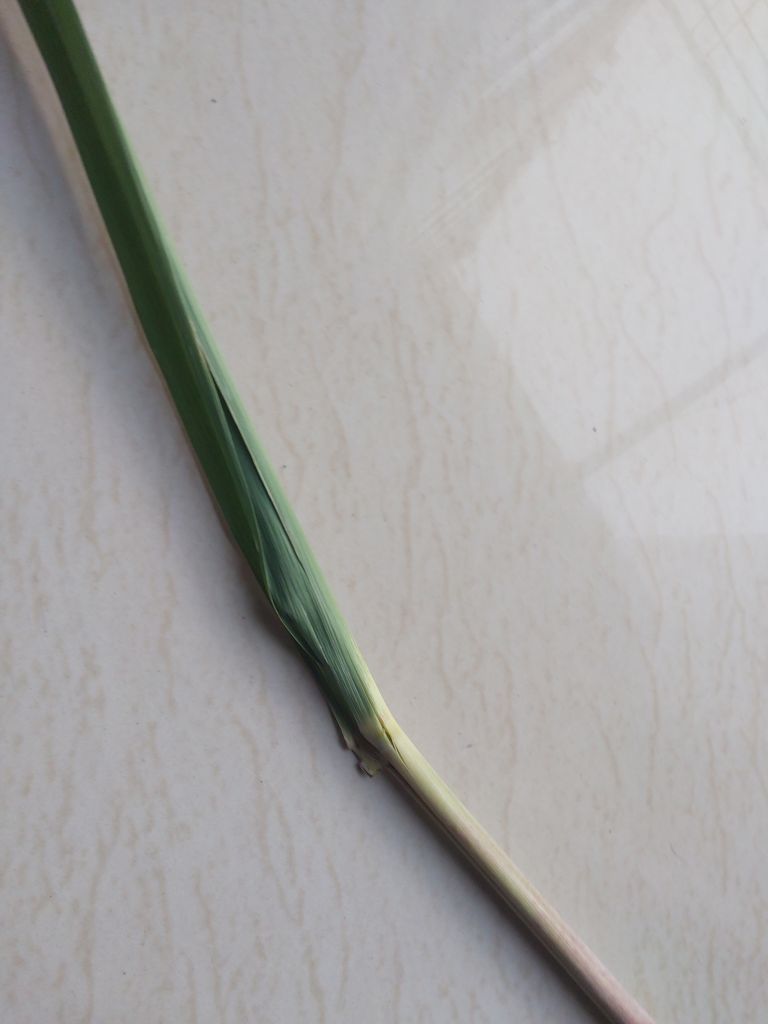
Label: Smut